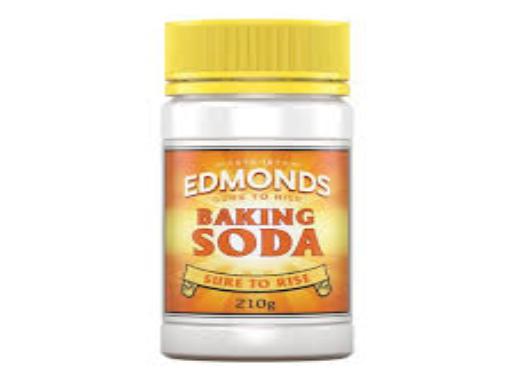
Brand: Bacon soda
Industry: Food